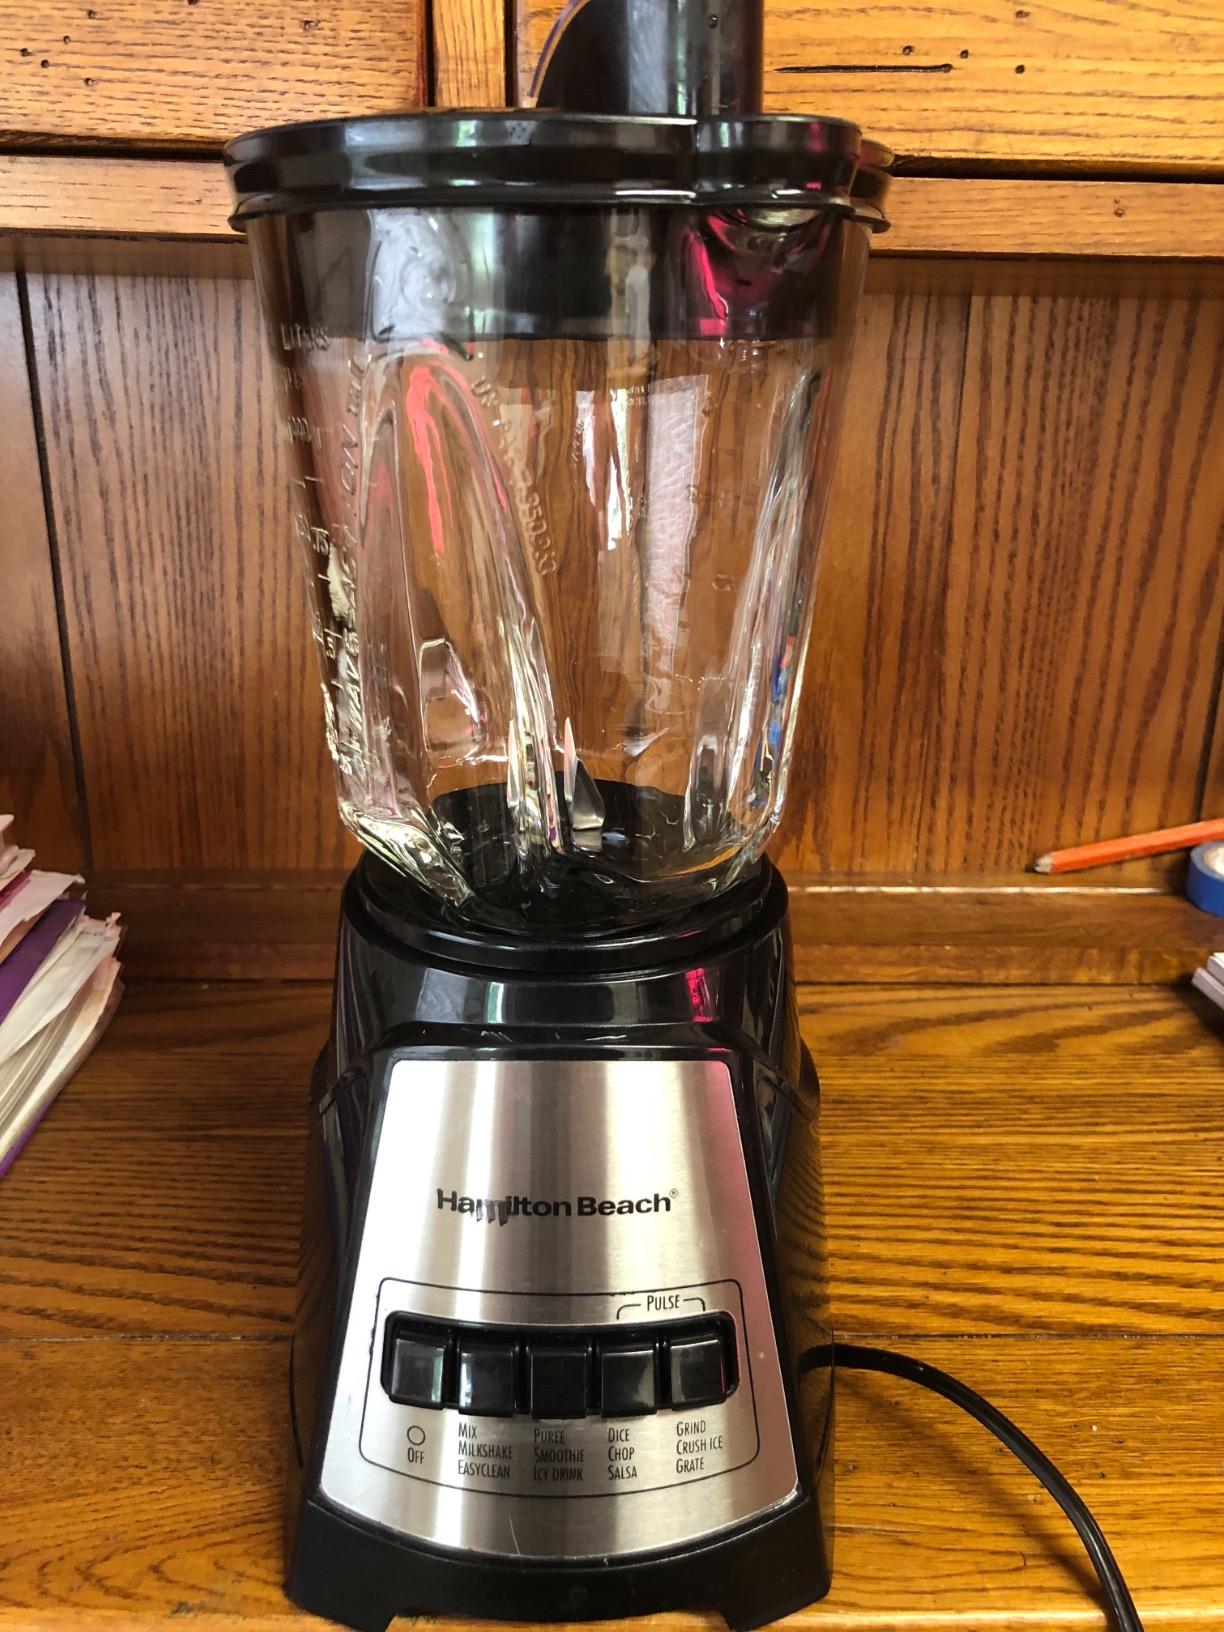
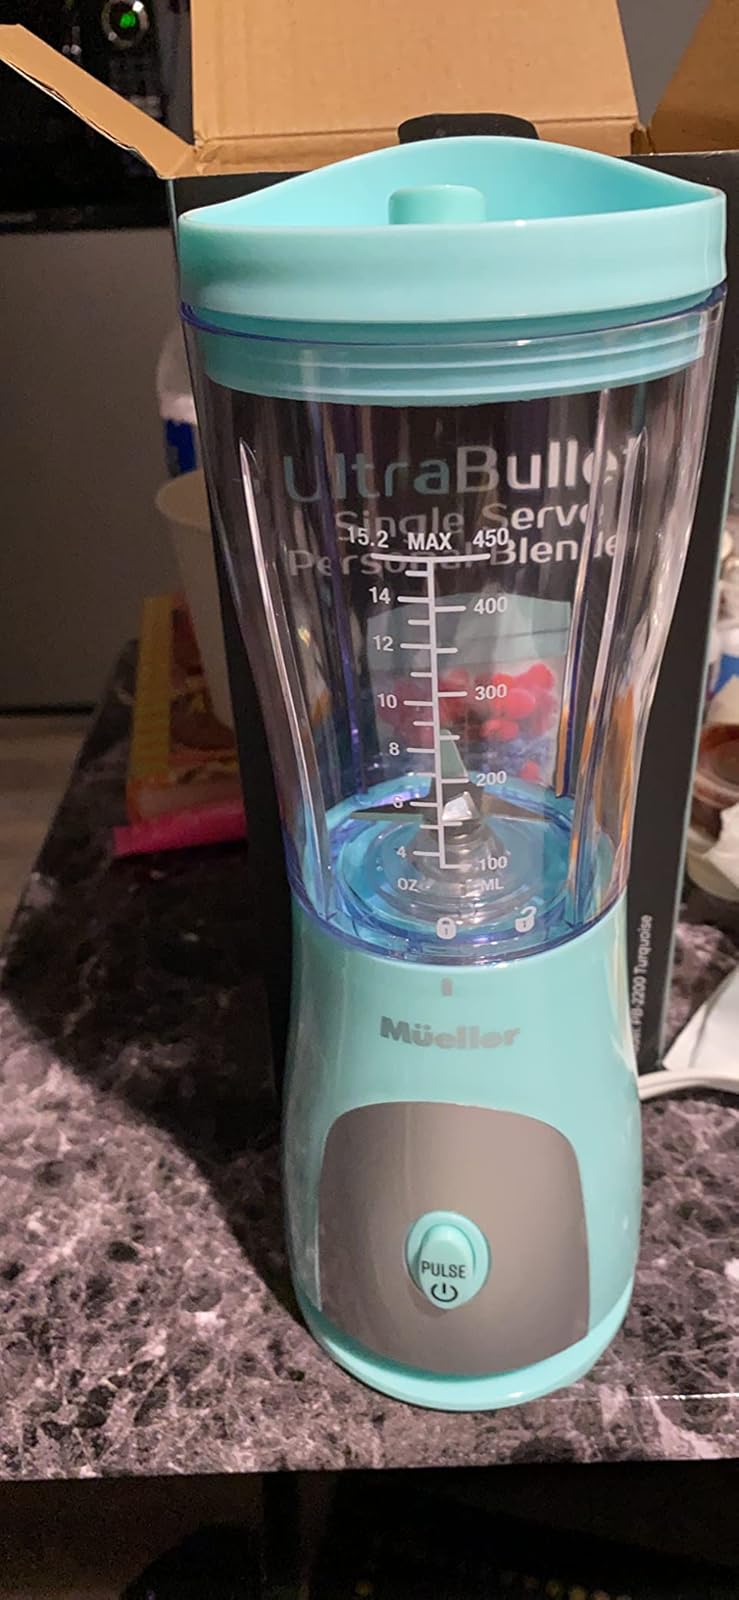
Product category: items_blender
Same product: no